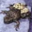
Label: frog